Operation Most III

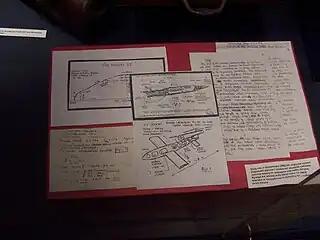
Home Army intelligence report with V1 and V2 schematic drawings.

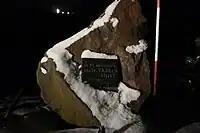
Memorial at the Motyl landing site

Operation Most III (Polish for "Bridge III") or Operation Wildhorn III (in British documents) was a World War II operation in which Poland's "Armia Krajowa" provided the Allies with crucial intelligence on the German V-2 rocket.